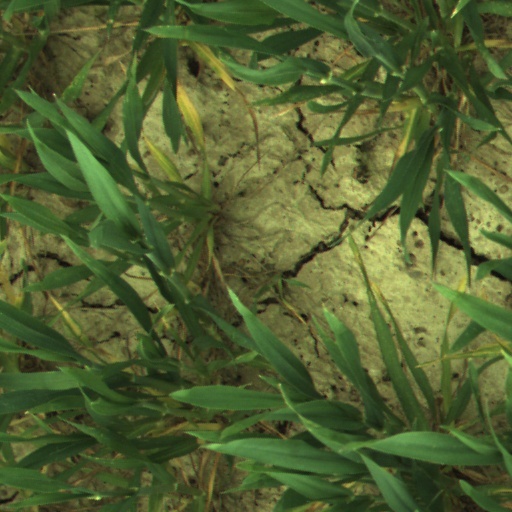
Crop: wheat